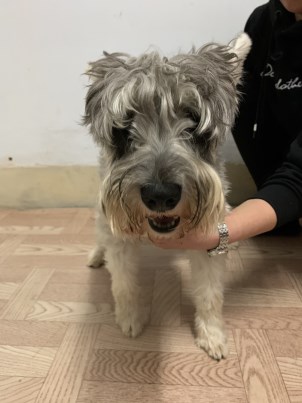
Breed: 2342-n000102-miniature_schnauzer